Ed Harris

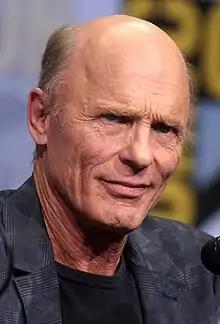
Harris at the 2017 San Diego Comic-Con

Edward Allen Harris (born November 28, 1950) is an American actor and filmmaker. His performances in "Apollo 13" (1995), "The Truman Show" (1998), "Pollock" (2000), and "The Hours" (2002) earned him critical acclaim and Academy Award nominations.